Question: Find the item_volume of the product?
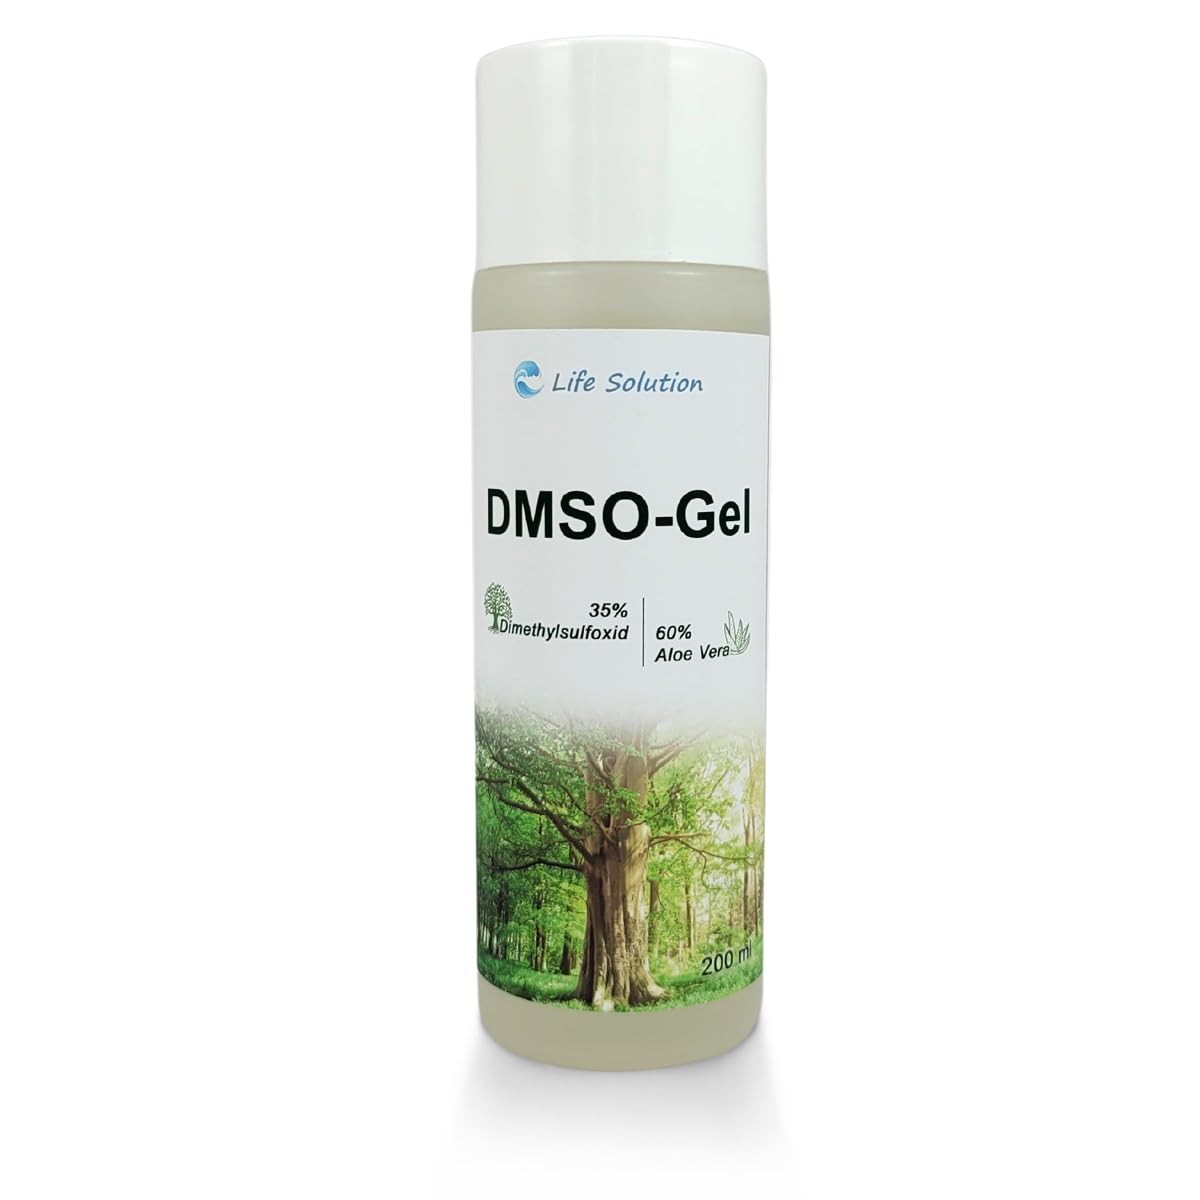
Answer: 200.0 millilitre